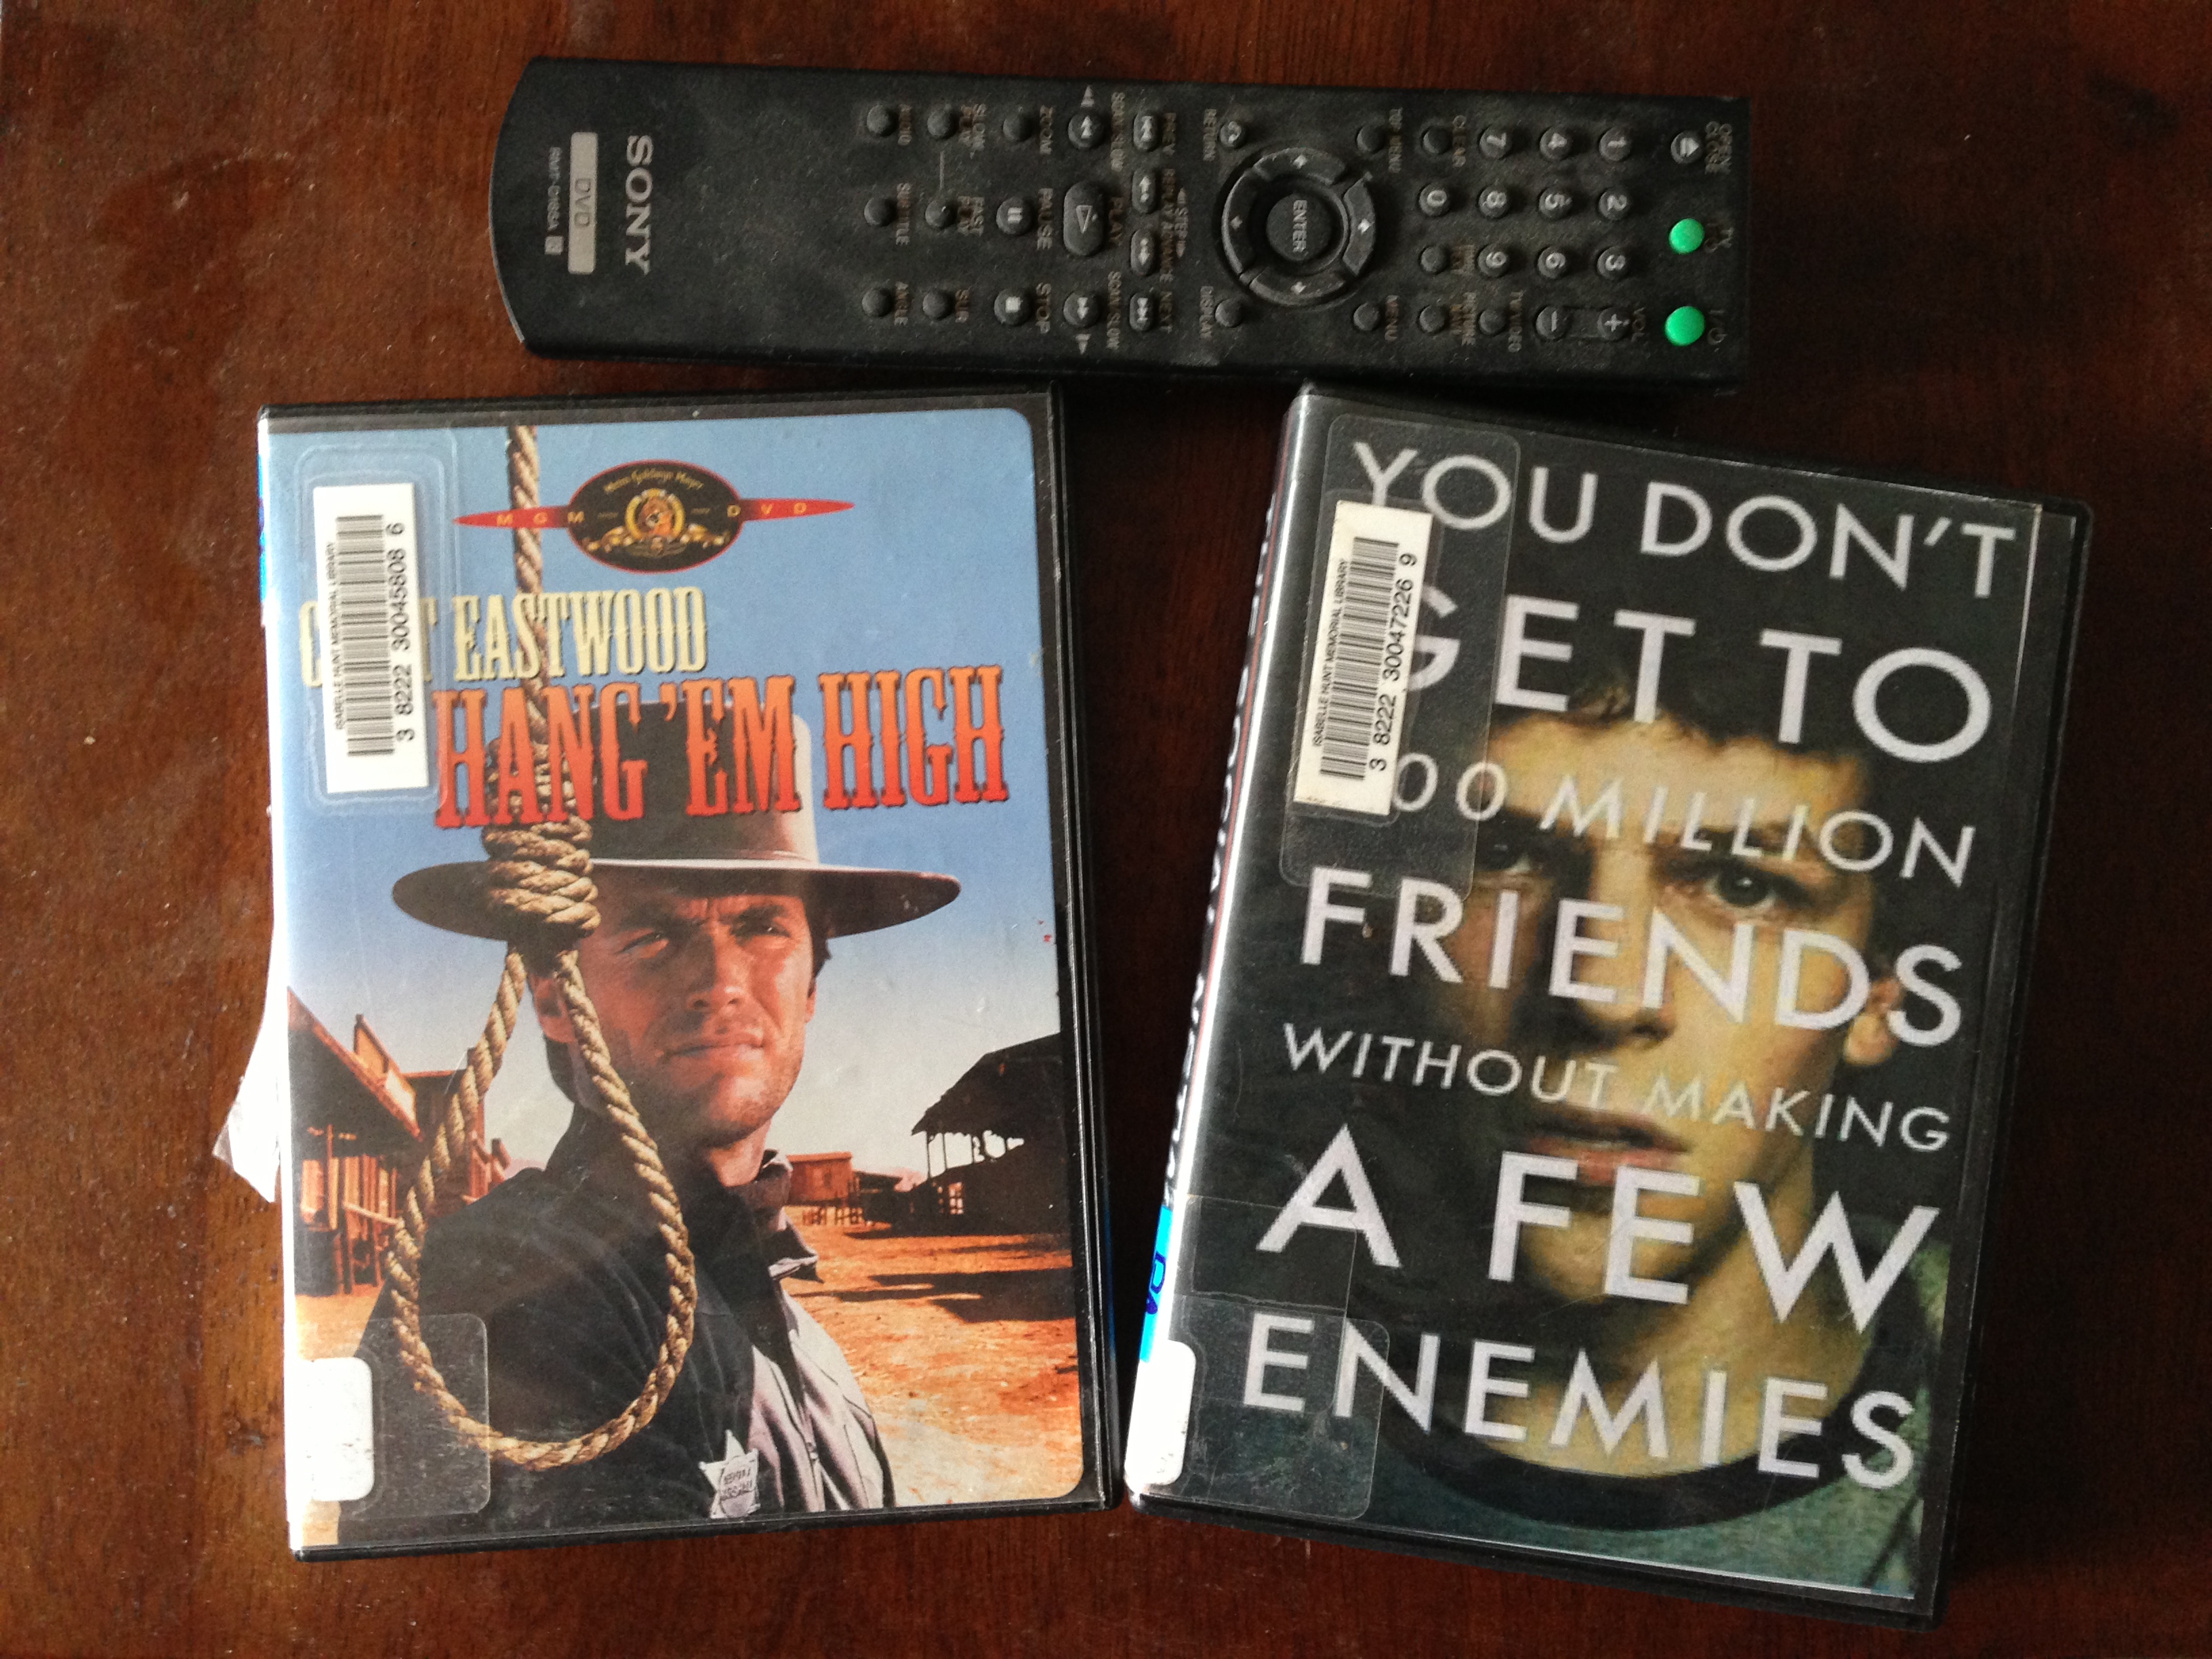
advertising, poster, uploadedbyflickrmobile